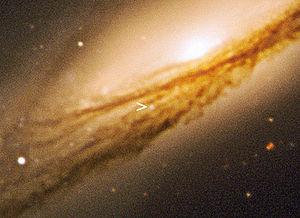
NGC 3190 est une galaxie spirale vue par la tranche et située dans la constellation du Lion à environ 58 millions d'années-lumière de la Voie lactée. Elle a été découverte par l'astronome germano-britannique William Herschel en 1784.